Exeter–Plymouth line

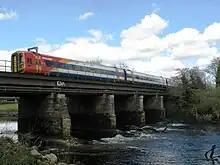
A South West Trains diesel multiple unit crossing Totnes viaduct, with a service from to Plymouth. This franchise also operated to Paignton and Penzance; however, after the December 2009 timetable change, it no longer operated west of Exeter.

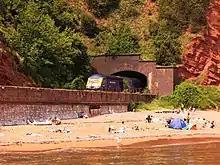
By the sea at Coryton Cove

"Communities served: Exeter – Starcross (and Exmouth via a seasonal ferry service) – Dawlish Warren – Dawlish – Teignmouth – Newton Abbot"